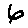
Label: 6